James Syme Drew

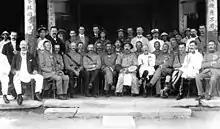
2nd Battalion, The Queen's Own Cameron Highlanders. Tientsin, China, 1908–1909

In 1902, Drew joined the 2nd Cameron Highlanders in Gibraltar, and was subsequently stationed in Crete in 1903, and Malta in 1904.